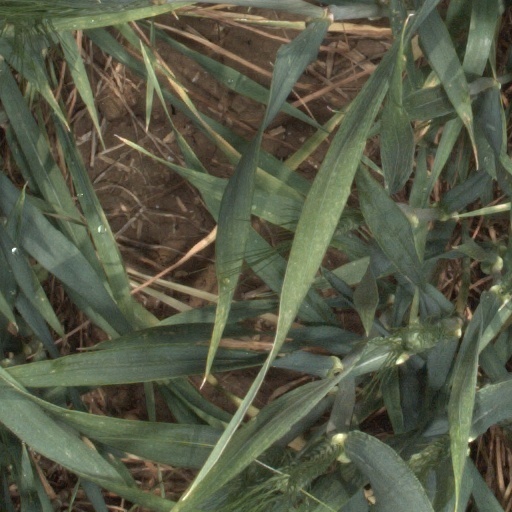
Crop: wheat